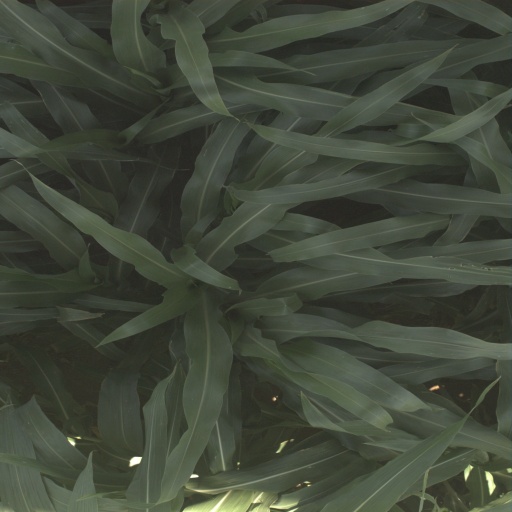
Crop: sorghum